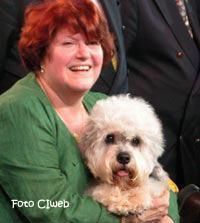
Dandie_Dinmont